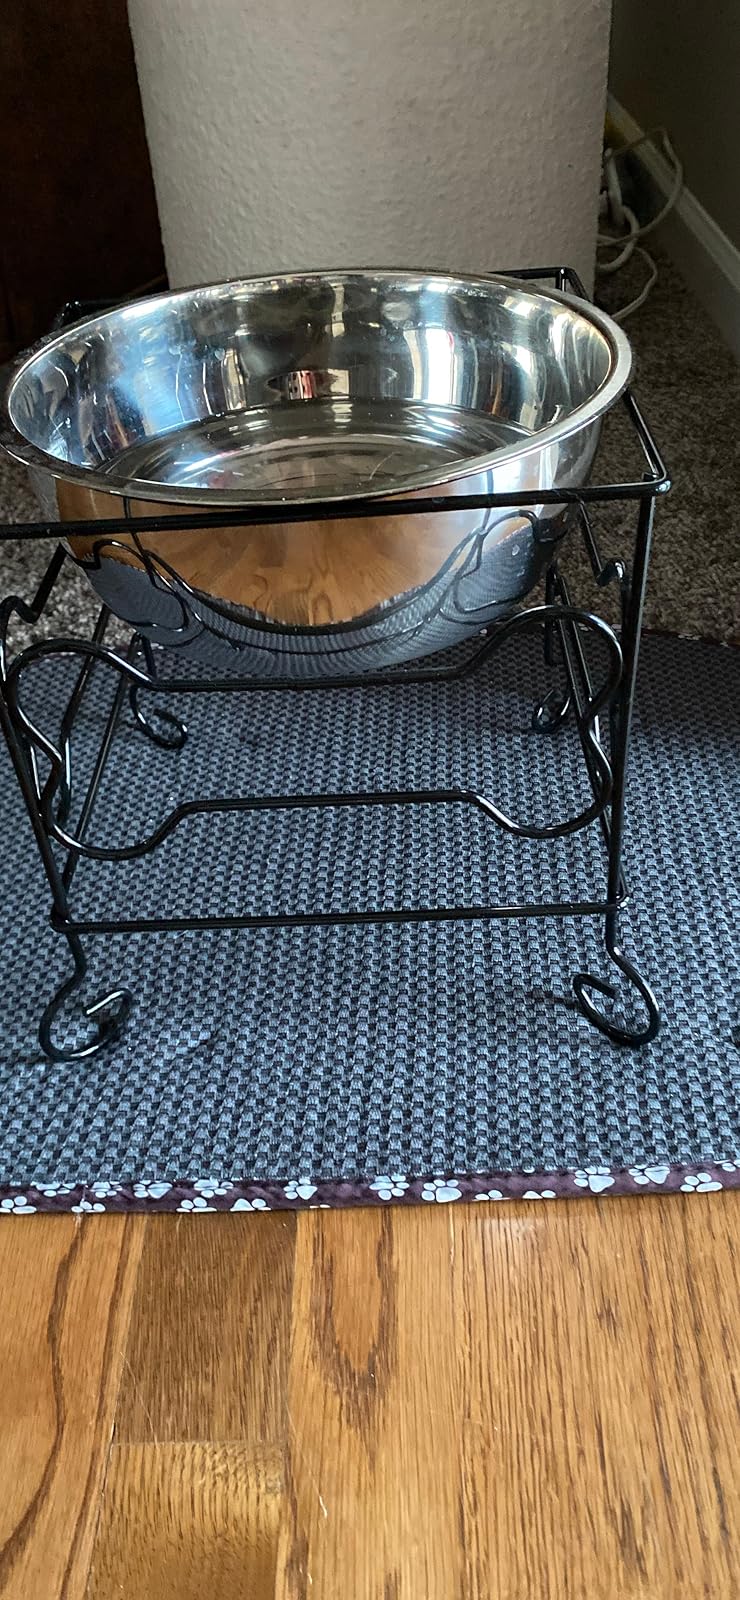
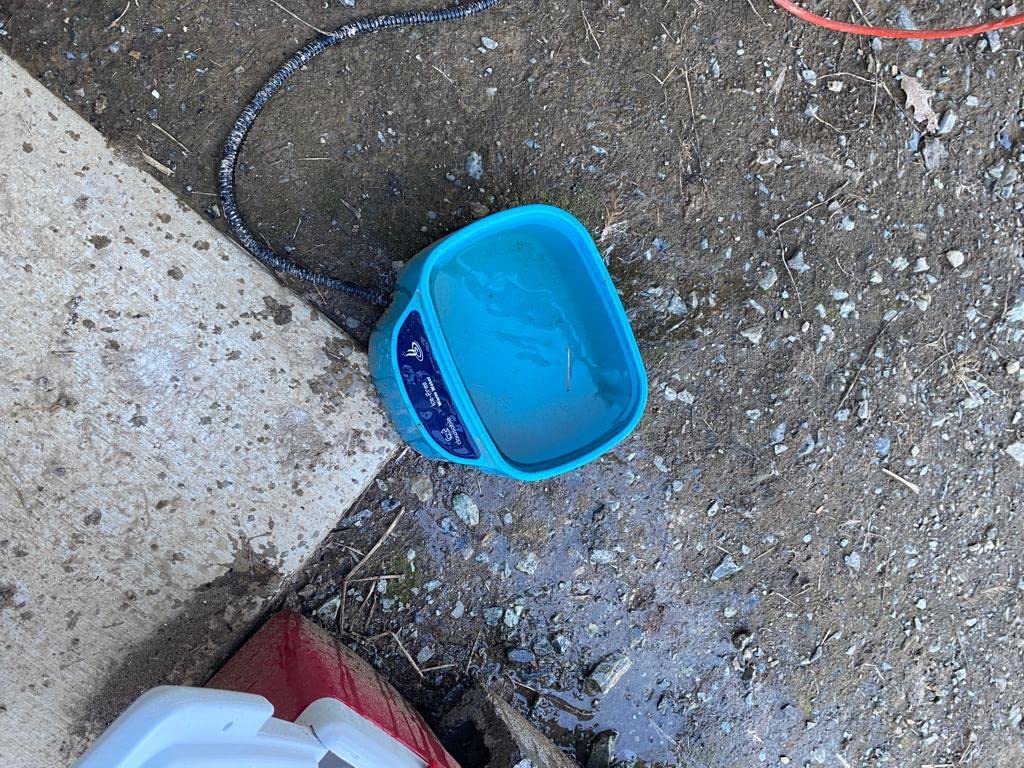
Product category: items_bowl
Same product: no